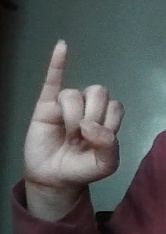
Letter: meem